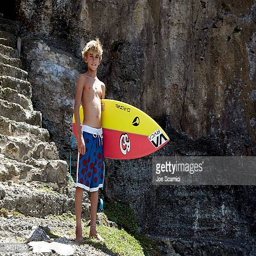
person stops for a photo overlook